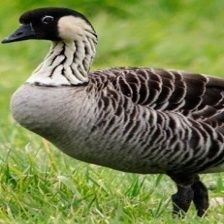
Species: HAWAIIAN GOOSE
Scientific name: BRANTA SANDVICENSIS
ImageNet parent category: goose